Glenbrook Tunnel (1892)

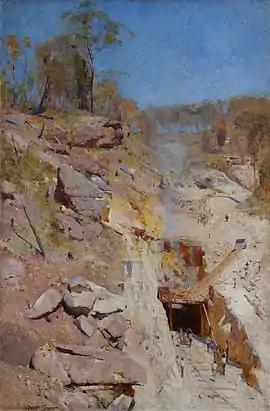
Sir Arthur Streeton's 1891 painting of "Fire's On!", depicting a fire in the Glenbrook railway tunnel. .

The original line of railway was opened in 1867, scaling the escarpment above Emu Plains by the Lapstone Zig Zag. At the top of the Zig Zag the railway followed the route now occupied by the Great Western Highway through Glenbrook as far as Blaxland. When increased rail traffic caused delays on the Lapstone Zig Zag, it was decided in 1891 that a tunnel should be built bypassing the Zig Zag. The tunnel and its new approaches were designed to form an elegant S-shape, starting at the Bottom Points of the Zig Zag and ending at old Glenbrook station (now demolished, on the present Great Western Highway).